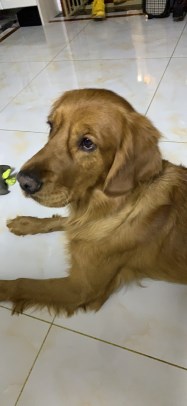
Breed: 5355-n000126-golden_retriever